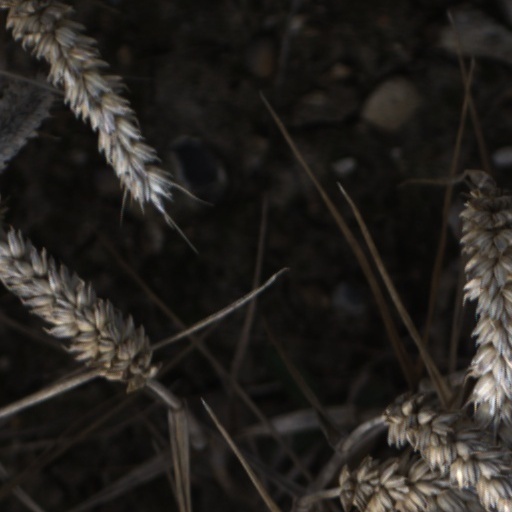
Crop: wheat